Chic Young

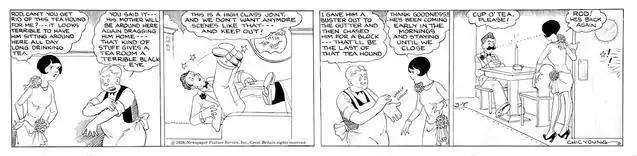
Chic Young's "Dumb Dora" (March 7, 1929)

In the summer of 1930, working in his studio in Great Neck, Long Island, Young created "Blondie". When it debuted September 8, 1930, it quickly became the most popular comic strip in America, gaining even more readers when Blondie and Dagwood married in 1933, followed by the 1934 birth of Baby Dumpling (later known as Alexander). When his first son, Wayne, died of diphtheria in 1937, Young took a year's hiatus; the experience made it difficult for him to draw Baby Dumpling. After Young and his wife spent a year traveling in Europe, he began "Blondie" once again, quelling rumors that he might not return to the strip.